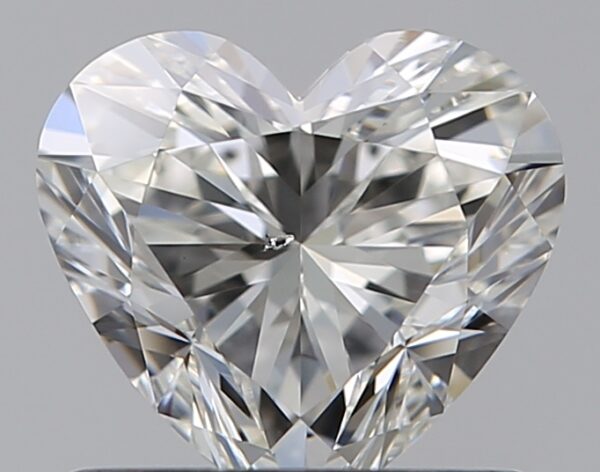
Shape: heart
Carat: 0.71
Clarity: SI1
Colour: I
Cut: EX
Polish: EX
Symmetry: VG
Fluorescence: N
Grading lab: GIA
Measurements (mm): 5.6 x 6.13 x 3.57